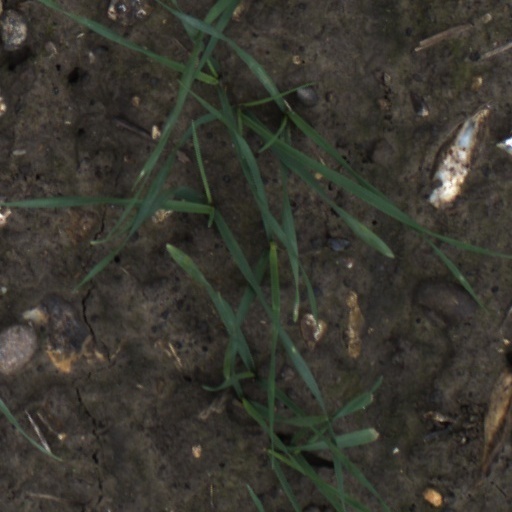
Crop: wheat